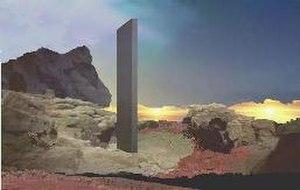
Un monolithe est un bloc de pierre massif monumental de grande dimension, constitué d'un seul élément, naturel ou taillé, éventuellement déplacé. L'architecture monolithe est une construction réalisée dans un bloc unique d'un seul matériau, et l'industrie lithique désigne l'ensemble des objets en pierre taillée par les humains.
Ainsi parlait Zarathoustra op. 30 est un poème symphonique composé par Richard Strauss entre février et août 1896, librement inspiré du poème philosophique Ainsi parlait Zarathoustra du philosophe Friedrich Nietzsche. La première a lieu à Francfort le 27 novembre 1896 sous la direction du compositeur. Son introduction grandiose est rendue célèbre par sa reprise dans la musique de film de science-fiction culte 2001, l'Odyssée de l'espace de Stanley Kubrick et de la Metro-Goldwyn-Mayer en 1968.
L'architecture monolithe ou architecture monolithique est un style d'architecture et de construction réalisée dans un bloc de matériaux monolithe unique.
Le monolithe de Mars est un monolithe présumé, d'apparence géométrique rectangulaire illusoire de type paréidolie, de la planète Mars. Il est découvert en 2005 sur le sol martien sur une image de la camera HiRISE de la mission américaine Mars Reconnaissance Orbiter, en orbite à 263,9 km d'altitude autour de Mars.